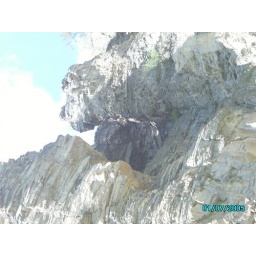
rocks in the sky